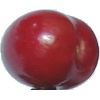
Label: Cherry 2